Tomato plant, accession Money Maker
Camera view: vertical (180 deg); turntable rotation: 300 degrees
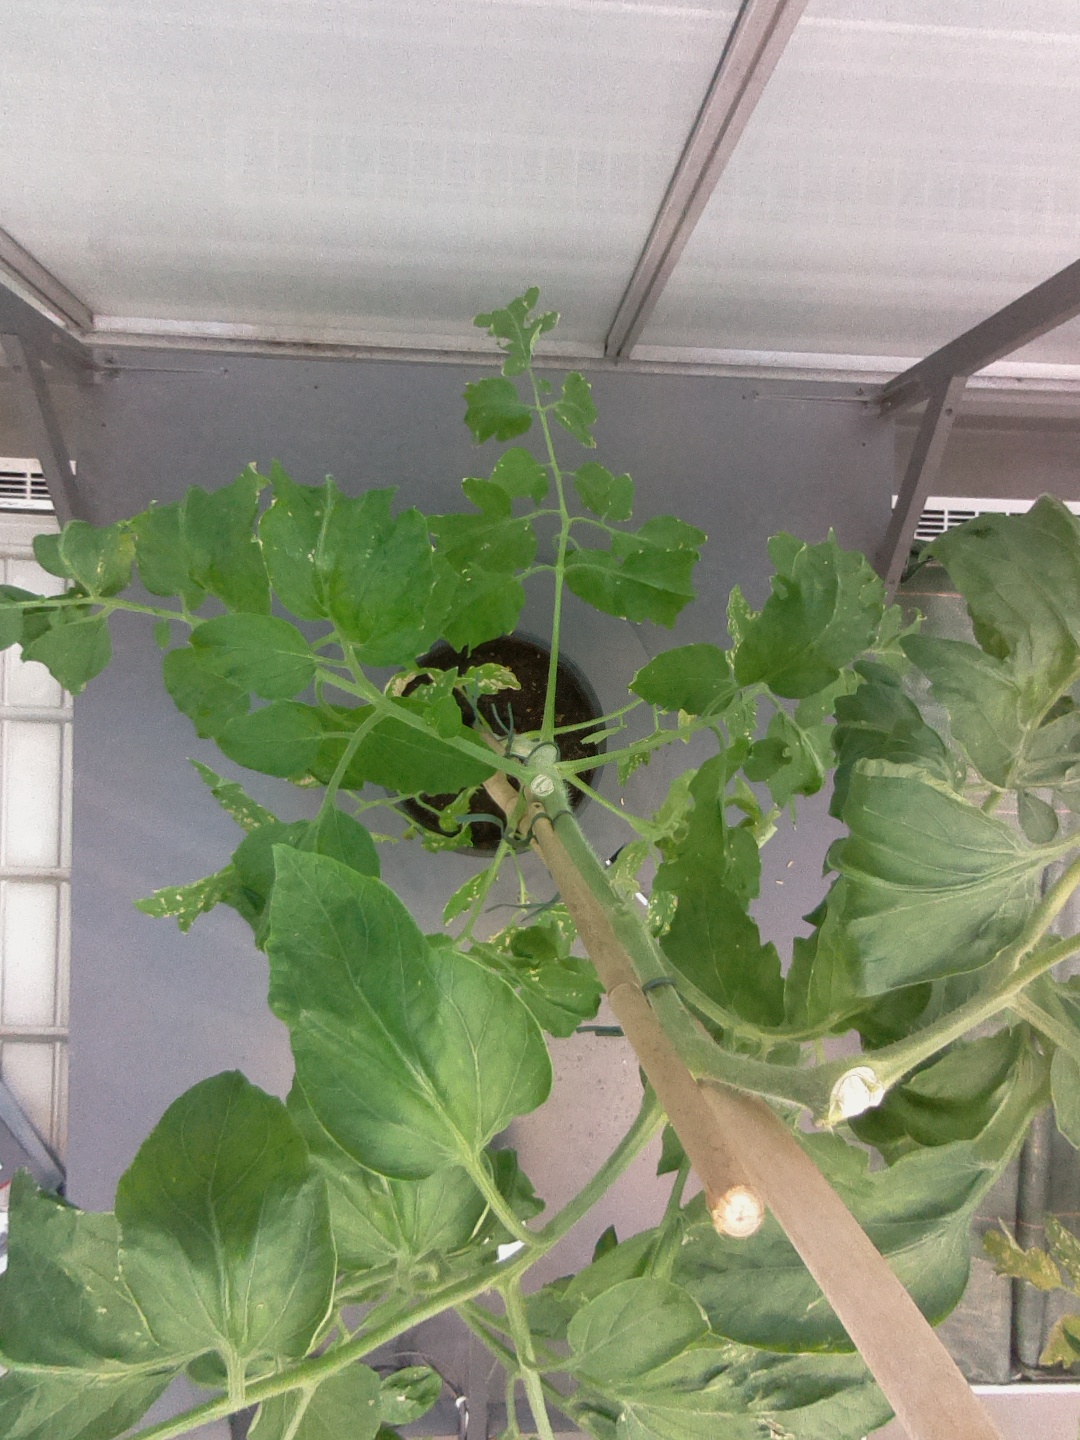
BBCH growth stage 29: 90%-100% Side shoots formed